Moza bint Nasser

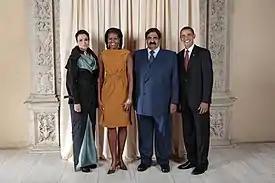
Sheikha Moza with her husband at the Metropolitan Museum in New York City. From left to right: Sheikha Moza, Michelle Obama, the US First Lady, Sheikh Hamad bin Khalifa Al-Thani, and Barack Obama, the US president.

Sheikha Moza co-founded and chairs the Qatar Foundation for Education, Science and Community Development (QF), which was set up in 1995. She has dedicated her efforts to advancing education reforms in Qatar through the QF. This non-profit organization was established by her husband the same year he assumed the role of emir. Sheikha Moza established Education Above All in 2012, aiming to make education accessible to marginalized children globally.